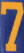
Number: 7